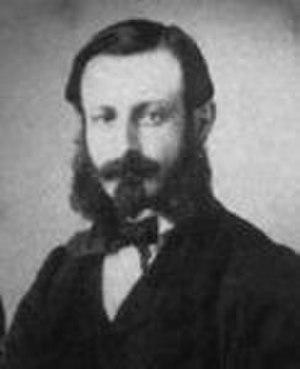
Pierre Paul Verne, né le 25 juin 1829 à Nantes et mort le 27 août 1897 à Paris, est un écrivain et un marin français. Il était le frère cadet de Jules Verne, son aîné de 17 mois.